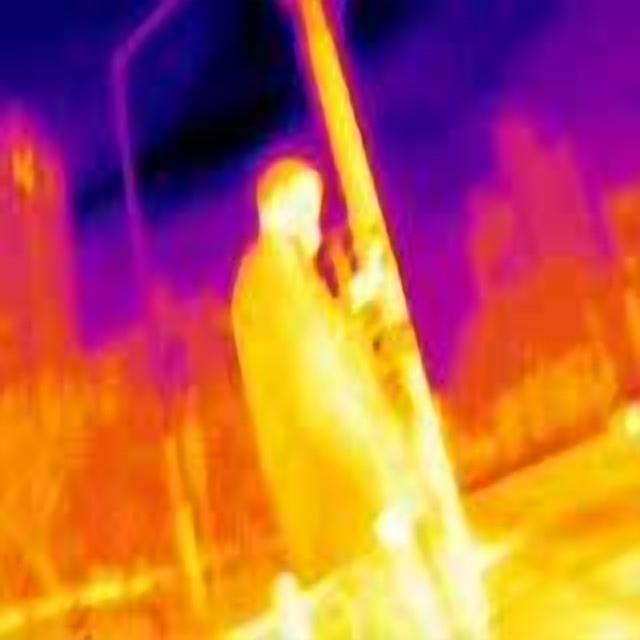
Detected objects:
label: person